Le Theil-de-Bretagne

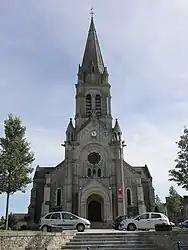
The church in Le Theil-de-Bretagne

Le Theil-de-Bretagne (literally "Le Theil of Brittany"; Gallo: "Le Teilh") is a commune in the Ille-et-Vilaine department in Brittany in northwestern France.